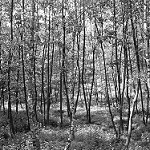
Label: B & W